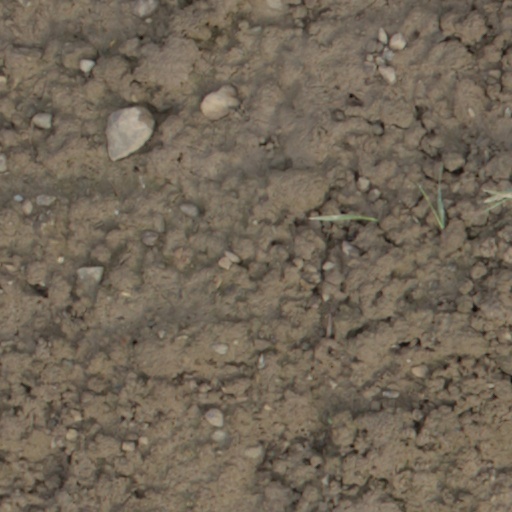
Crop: wheat